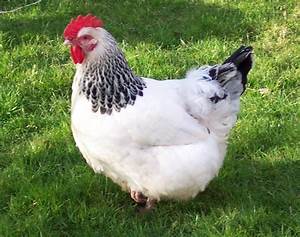
Label: gallina